Thenupuriswarar Temple, Patteeswaram

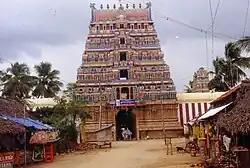
The main entrance of the temple

Tirugnana Sambandar came to Thirusattimutram with "Adiyars"(saints) to worship at the Shiva temple. Then he started towards Patteeswaram. Since the Solar movement was towards the Mituna star causing oppressive heat waves, the child Sambandar could not manage. The Lord sent his "bhoodaganas"(servants) to decorate the streets with beautiful "Muthu pandal"(ceiling made of Pearl). The "bhoodaganas" prepared the "pandal" (ceiling) without Sambandar's knowledge. Sambandar was astonished by the reverence of God and enjoyed the shade offered. In order that Sambandar has a view of the sanctum sanctorum from outside, Shiva ordered Nandi to shift position. Shiva is revered by the hymns of Sambandar.